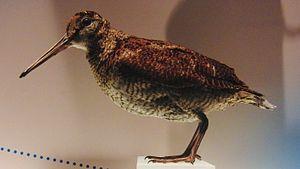
La Bécasse d'Amami est une espèce d’oiseaux appartenant à la famille des Scolopacidae.